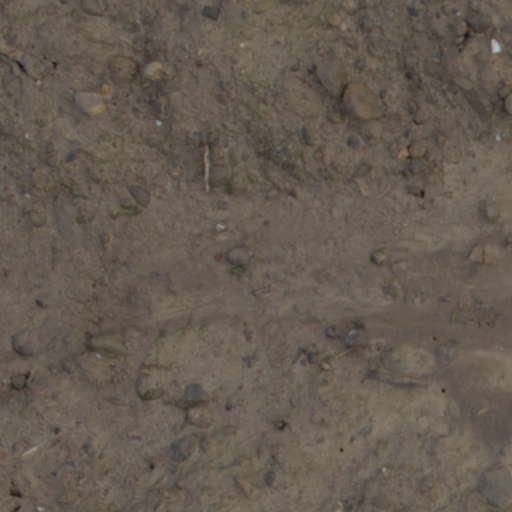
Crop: wheat